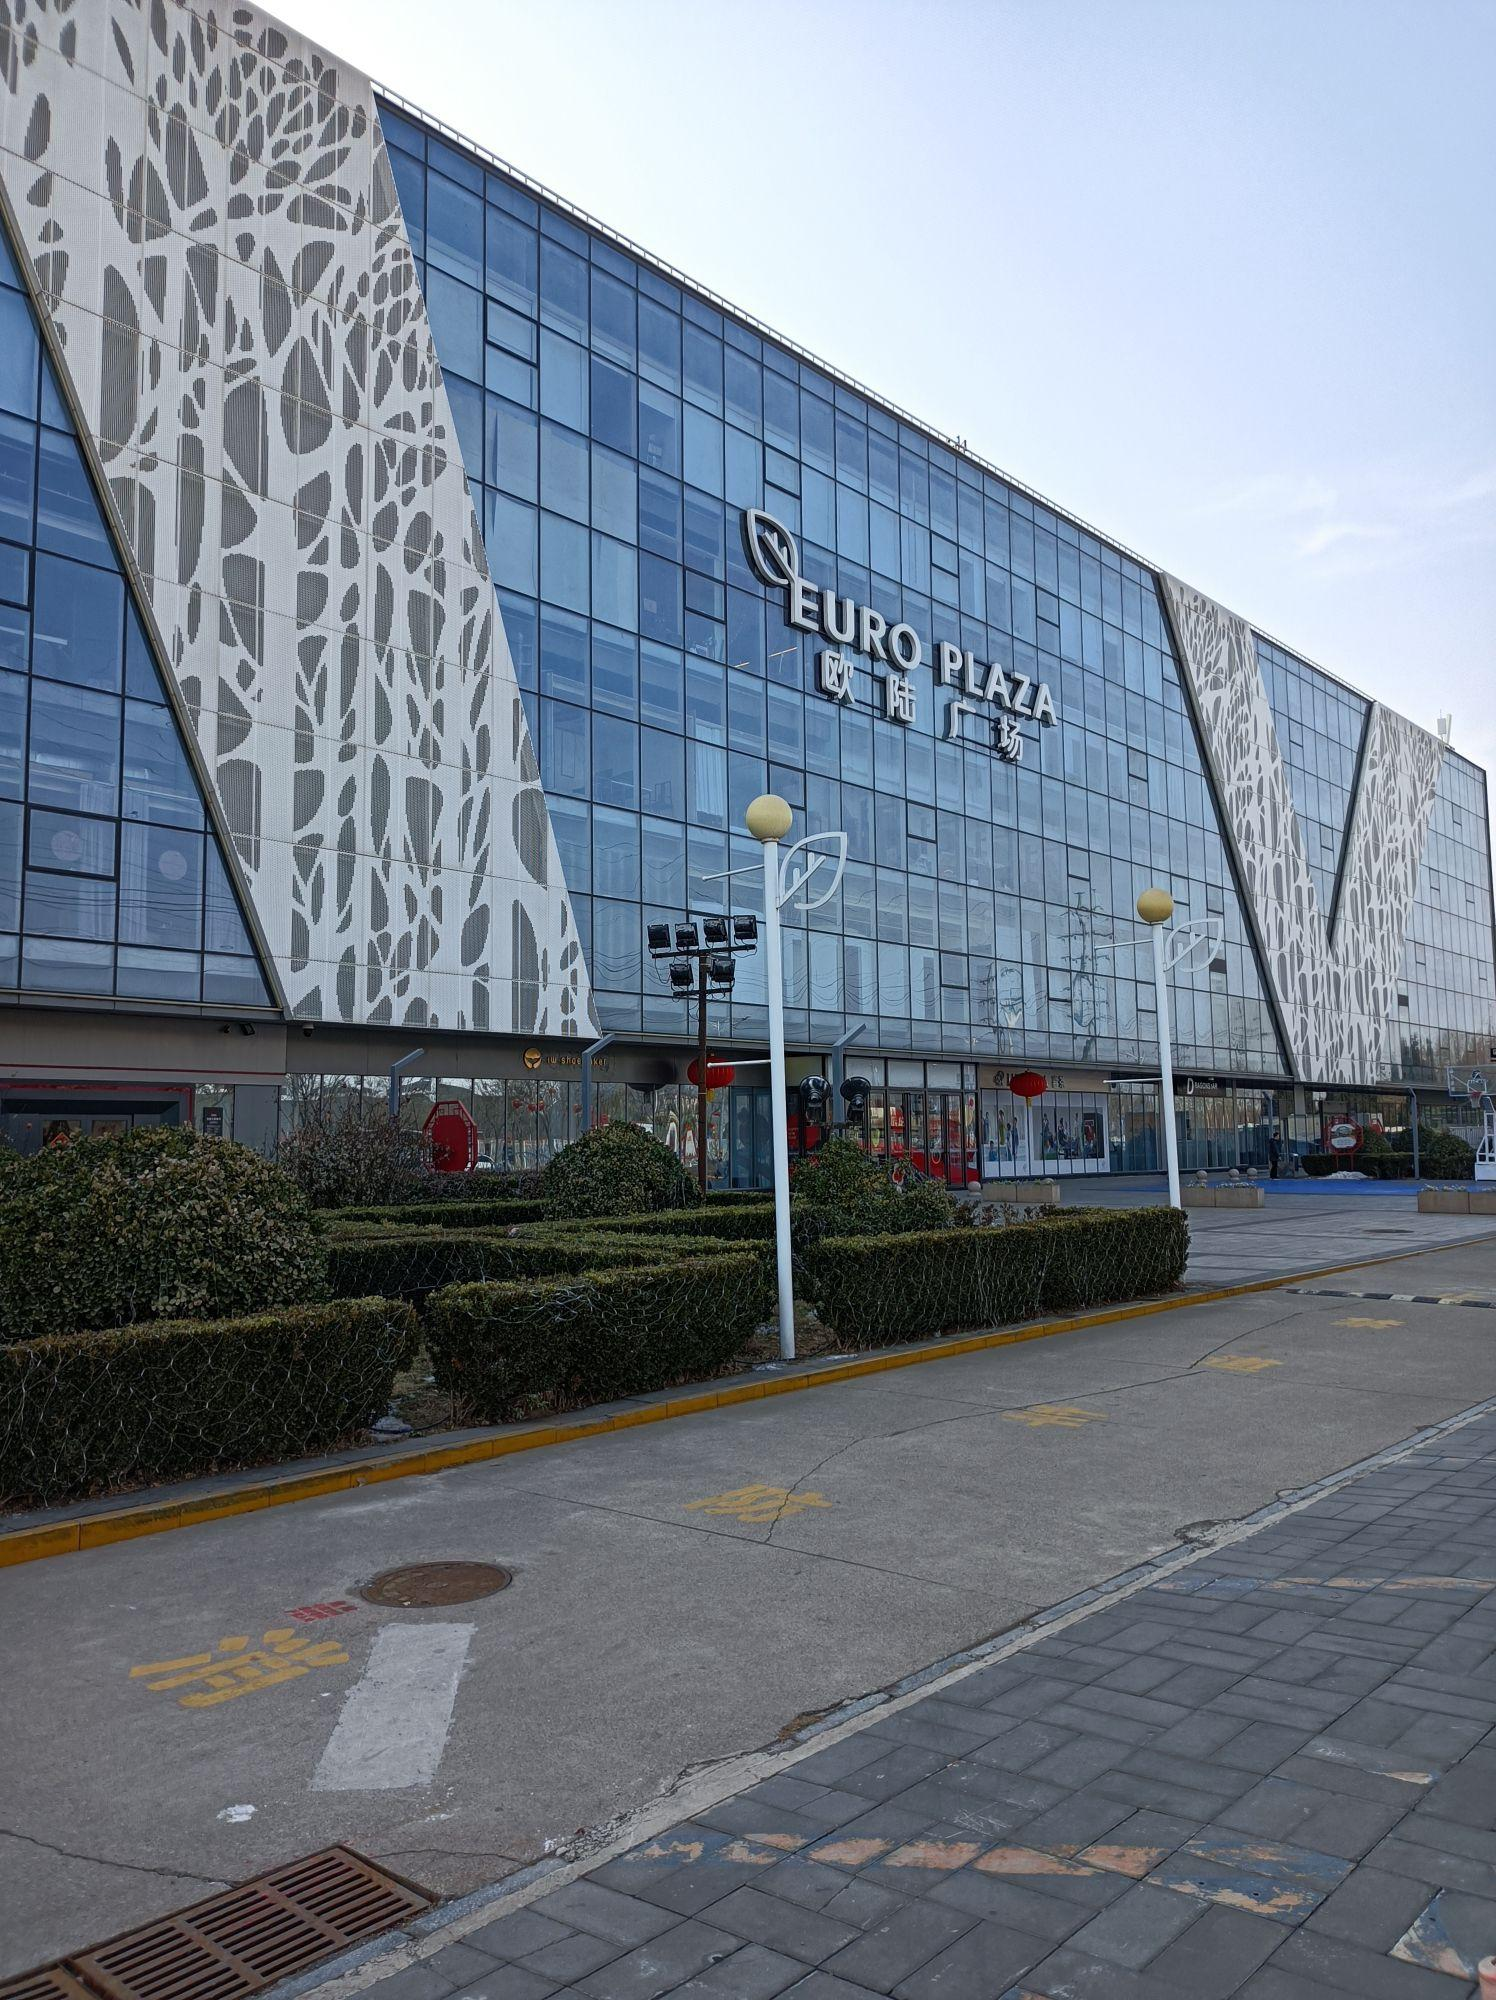
地标名称：欧陆时尚购物中心
所在城市：北京市·顺义区